John A. Ross (composer)

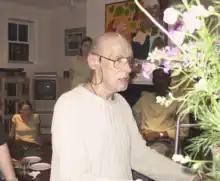
Enjoying good food, company and friendship. MF home.

John Andrew Ross (December 15, 1940 – June 12, 2006) was an African American jazz musician, composer, musical director, and choral conductor. Ross was born and raised in Roxbury, Massachusetts and remained in the Boston, Massachusetts area for his whole life. While growing up in Roxbury, Ross's home was frequently visited by his father's college roommate, Langston Hughes. The relationship shared between Hughes and Ross would later manifest as Ross becoming the musical director of Langston Hughes's gospel play "Black Nativity". Acquaintances of Ross, recall him as a welcoming man with a glowing presence and a knack for fine foods.